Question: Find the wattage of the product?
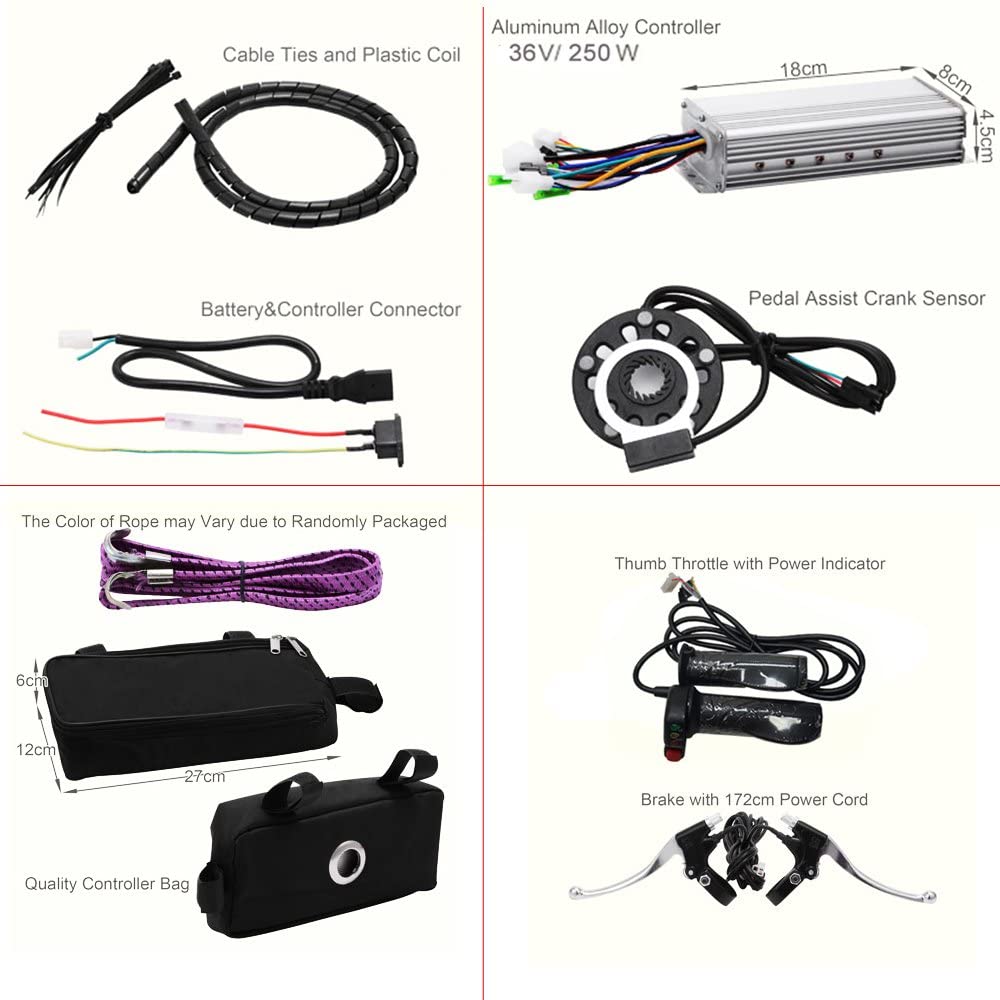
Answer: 250.0 watt